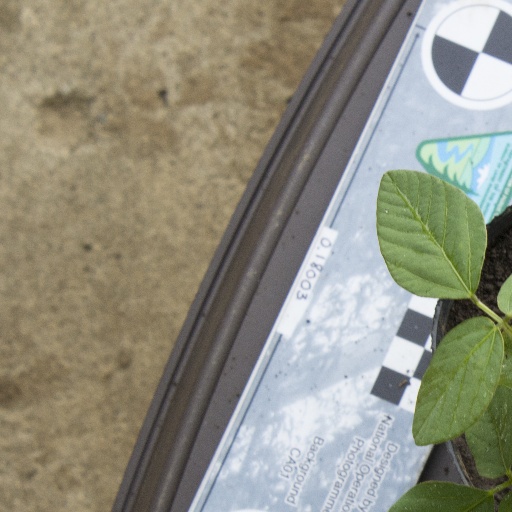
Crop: soybean